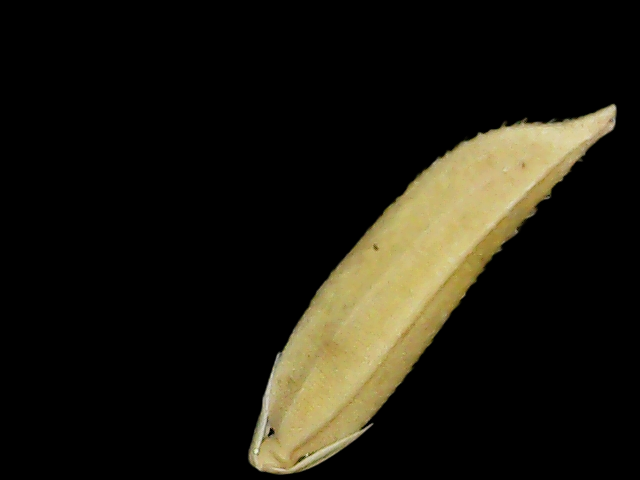
Rice variety: Binadhan25